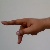
The image shows a hand gesture representing the letter 'P' in Indian Sign Language.